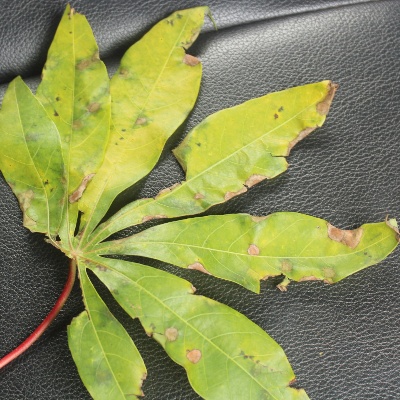
Crop: Cassava
Condition: brown spot